Autumn Ball

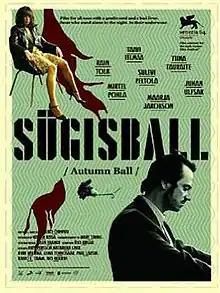

Autumn Ball is a 2007 Estonian drama film directed by Veiko Õunpuu, adapted from Mati Unt's 1979 novel of the same name. The film depicts six desolate people of different yet similar fates in characteristically Soviet pre-fabricated housing units (khrushchyovka). It premiered at the 64th Venice International Film Festival, where it won the Horizon Award.